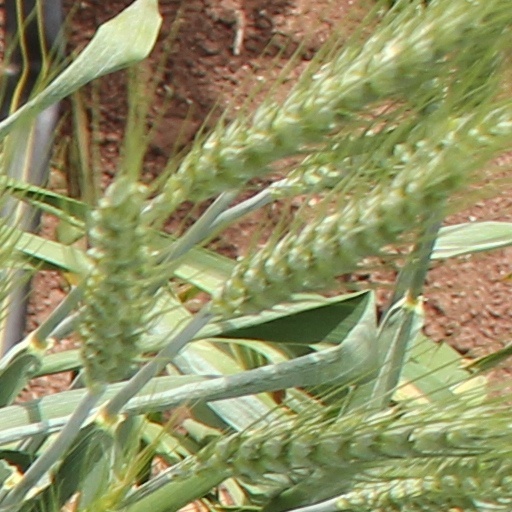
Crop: wheat